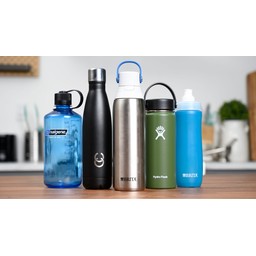
Label: plastic